Ralph Beistline

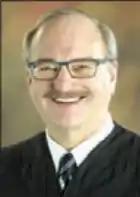

Ralph Robert Beistline (born December 6, 1948) is a senior United States district judge of the United States District Court for the District of Alaska.